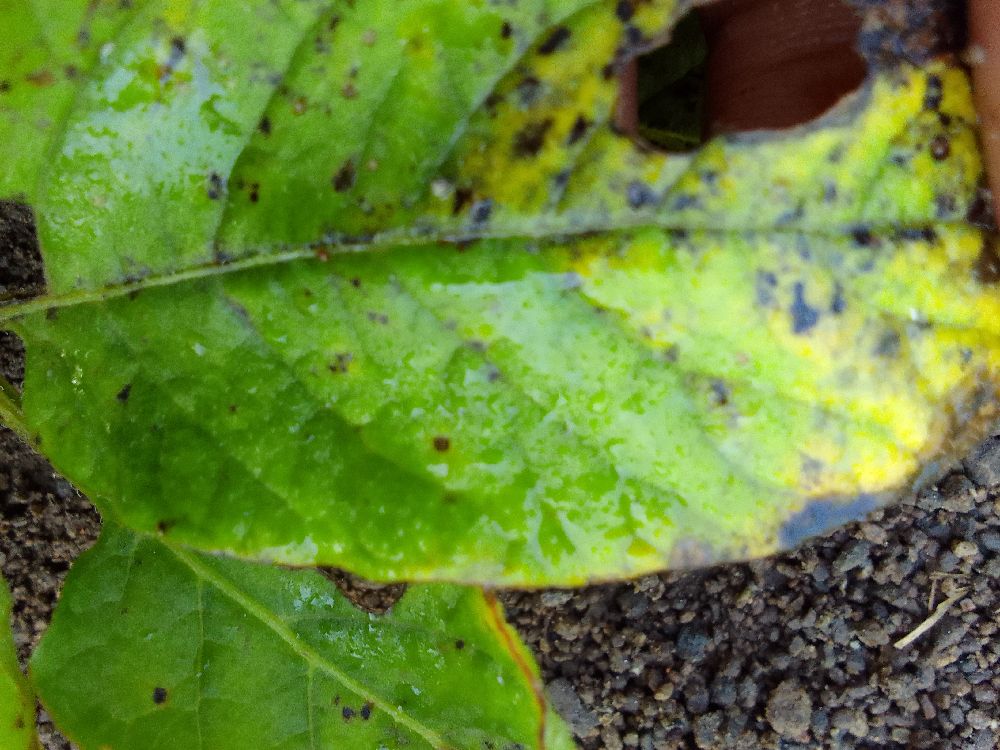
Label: Early blight